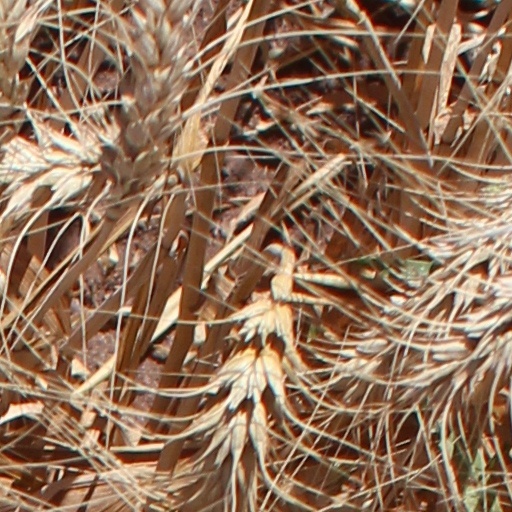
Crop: wheat